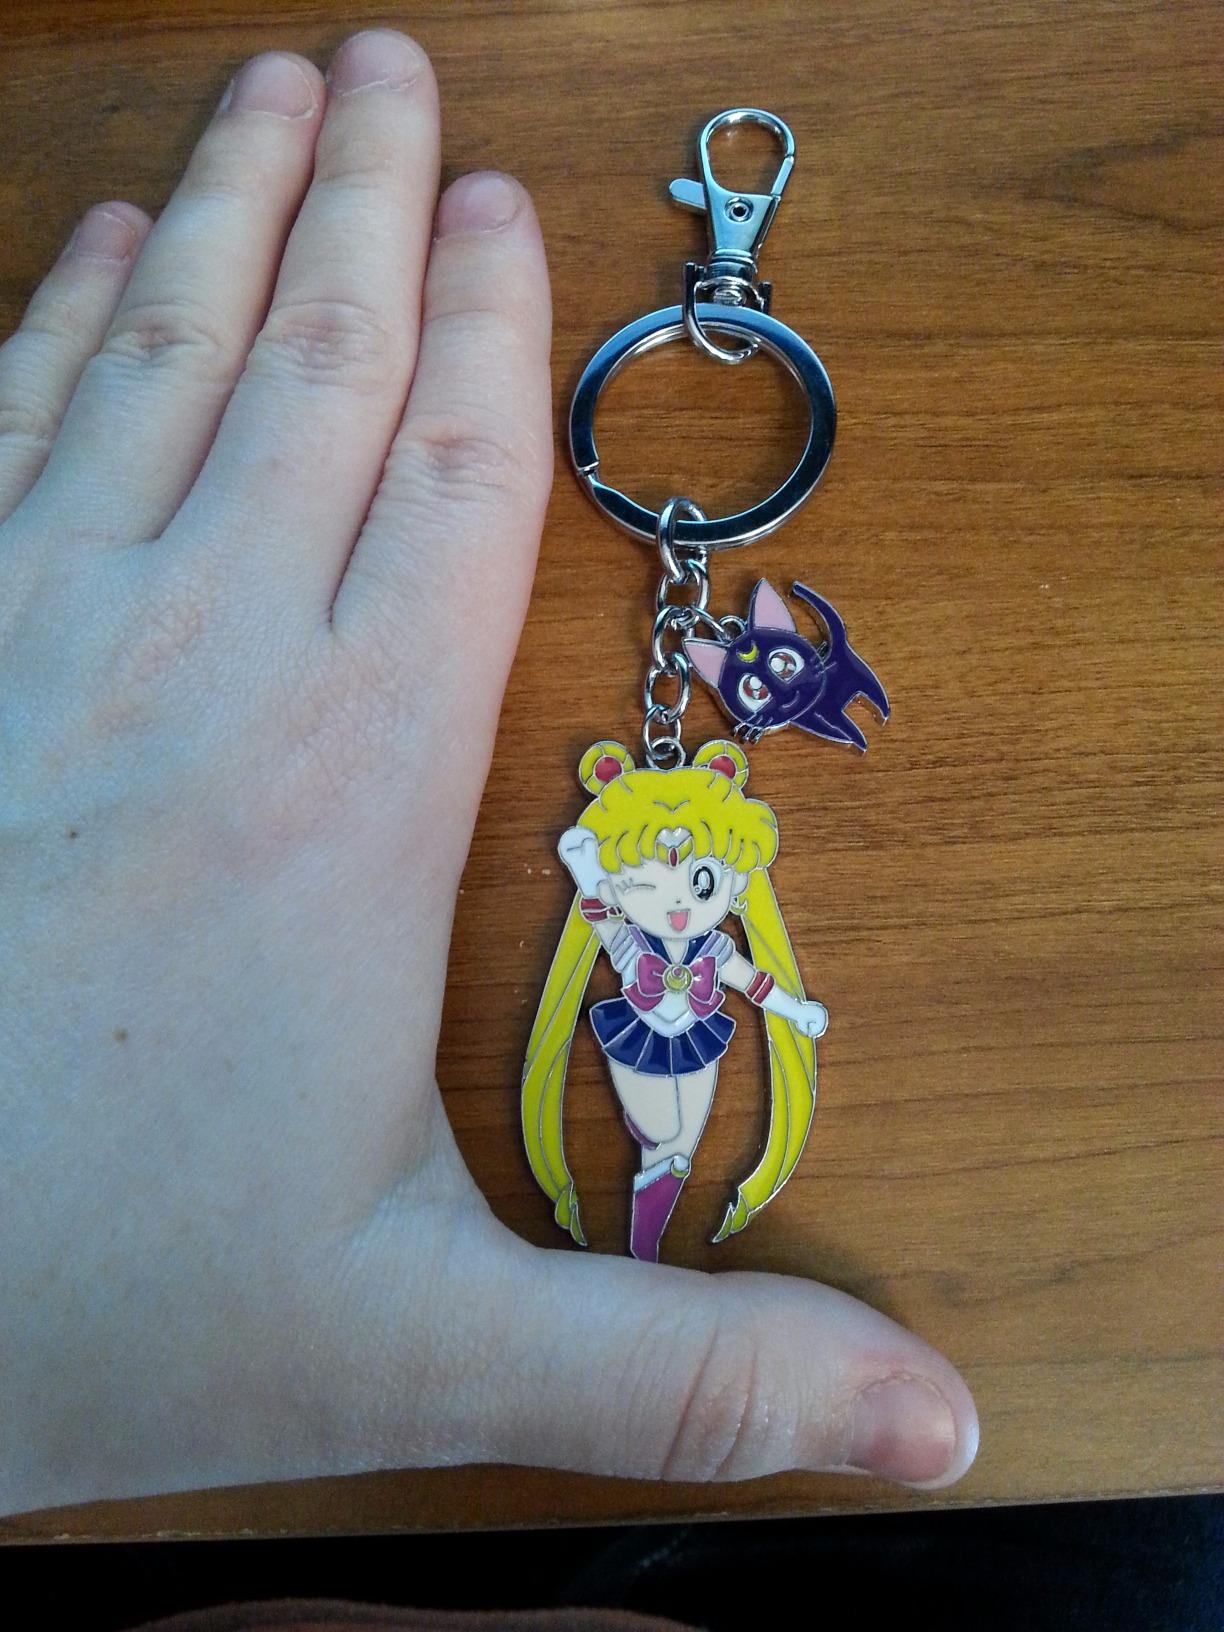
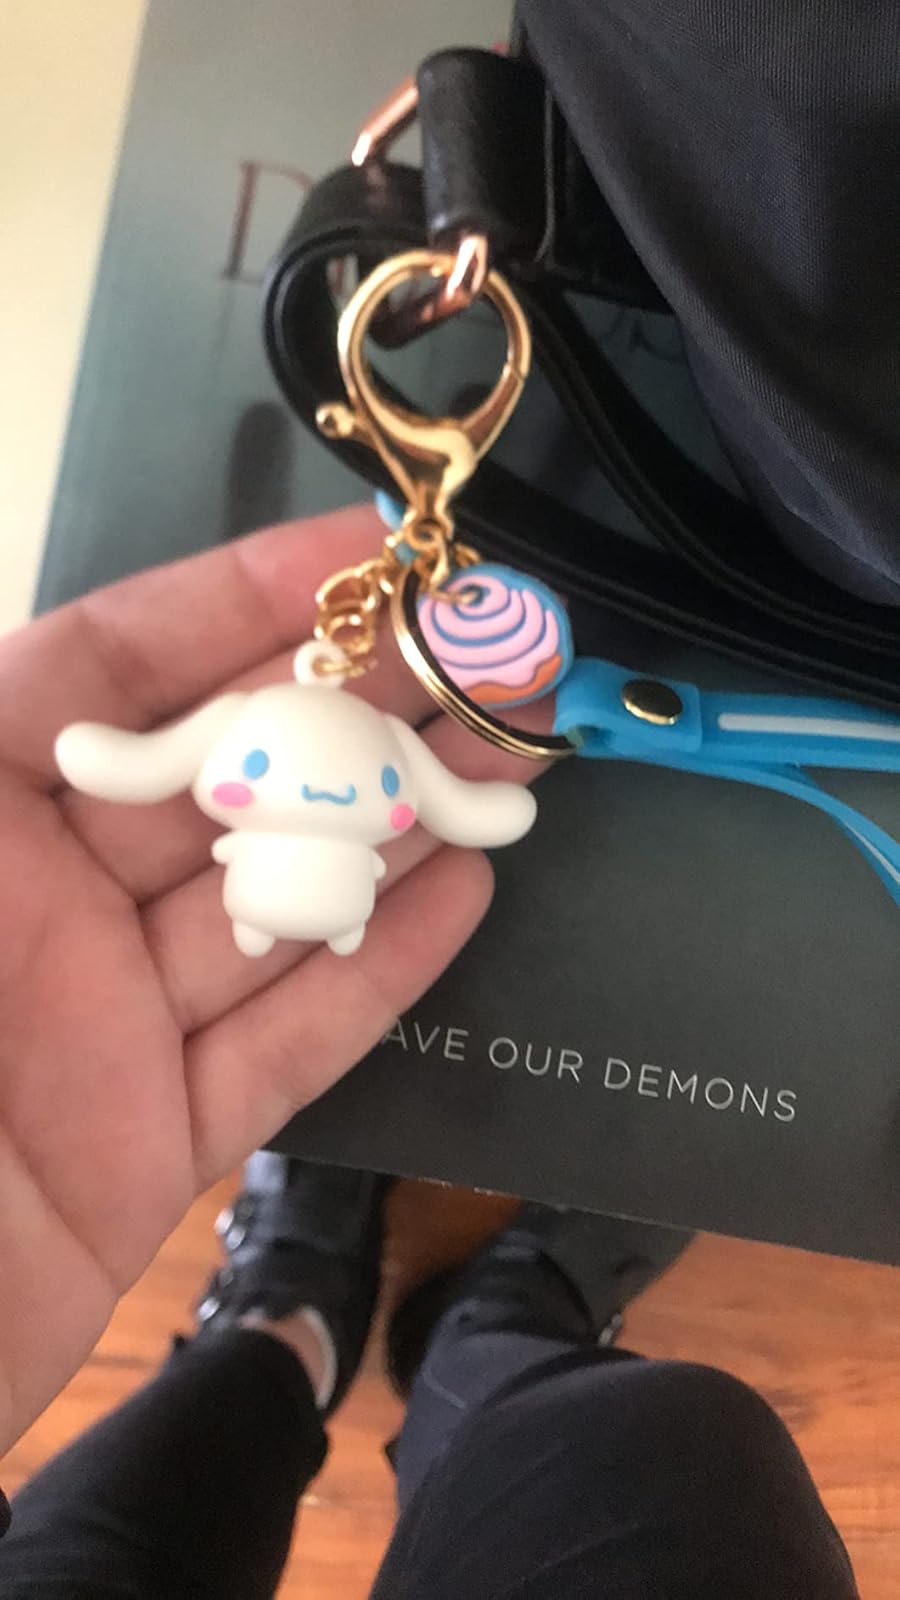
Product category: accessories_keychain
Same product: no